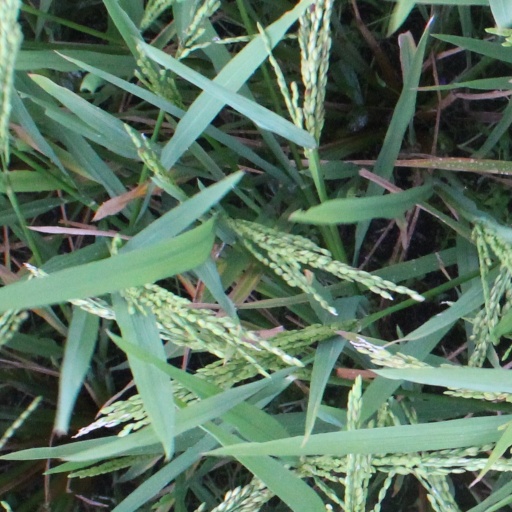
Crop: rice